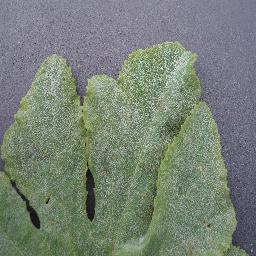
Label: Squash___Powdery_mildew